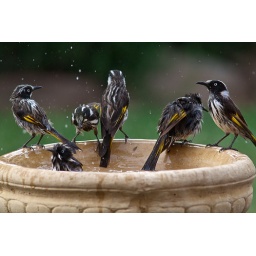
They really seemed to apreciate the provision of some cool water in a bird bath during the heat of summer.